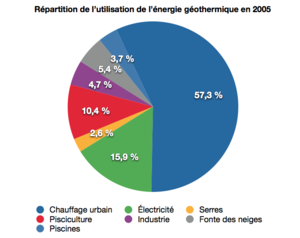
Utilisation de l'énergie géothermique en Islande en 2005
Les ressources énergétiques de l'Islande, État insulaire, sont importantes du fait de sa géologie unique et de son hydrographie abondante. Grâce à celles-ci, 81,4 % de la consommation d'énergie primaire totale du pays provenait d'énergies renouvelables en 2018 : géothermie 61,8 %, énergie hydraulique 19,3 % et agrocarburants 0,3 %. Les combustibles fossiles ne contribuaient que pour 18,6 %. Au niveau de la consommation finale d'énergie, la part des combustibles fossiles est plus élevée : 23,1 % ; la part de l'électricité, entièrement produite à partir d'énergies renouvelables est de 51,8 %, celle de la chaleur de réseau, provenant à 97 % de la géothermie, est de 21,7 % et celle des énergies renouvelables en utilisation directe de 3,4 %.